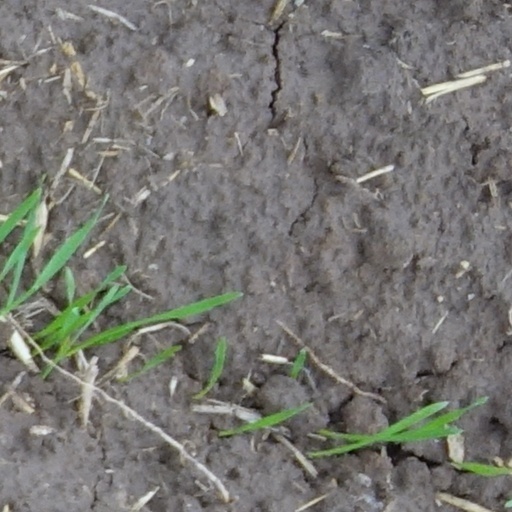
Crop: wheat